Buckley Town F.C.

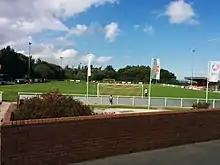
The Globe home of Buckley Town FC

The club plays its home matches at the Globe Way stadium. The club moved from its previous centrally located home at Hawkesbury (in front of the Elfed High School), to the purpose–built facility off Globe Way prior to the 1999–2000 millennium season. The Globe was built for Buckley Town Football Club with the assistance of Buckley Town Council and the Alyn & Deeside Leisure Services on reclaimed land. It is situated on the north–east outskirts of Buckley adjacent to the Etna Country Park. The capacity is 1700 with 370 seated. Wrexham have played their Reserve Team League matches at The Globe.